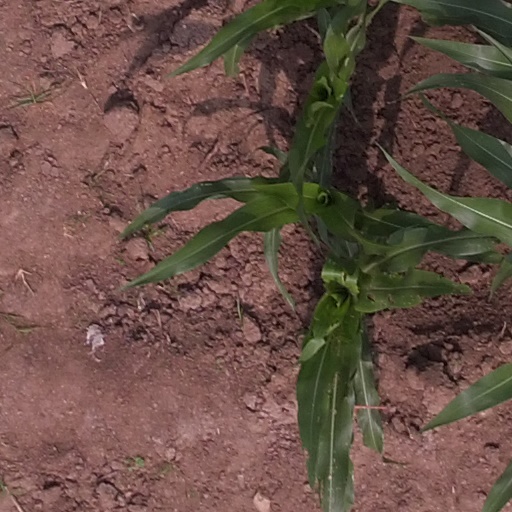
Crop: maize; corn